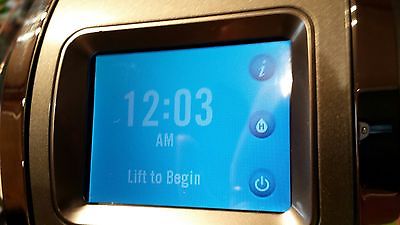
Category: coffee maker